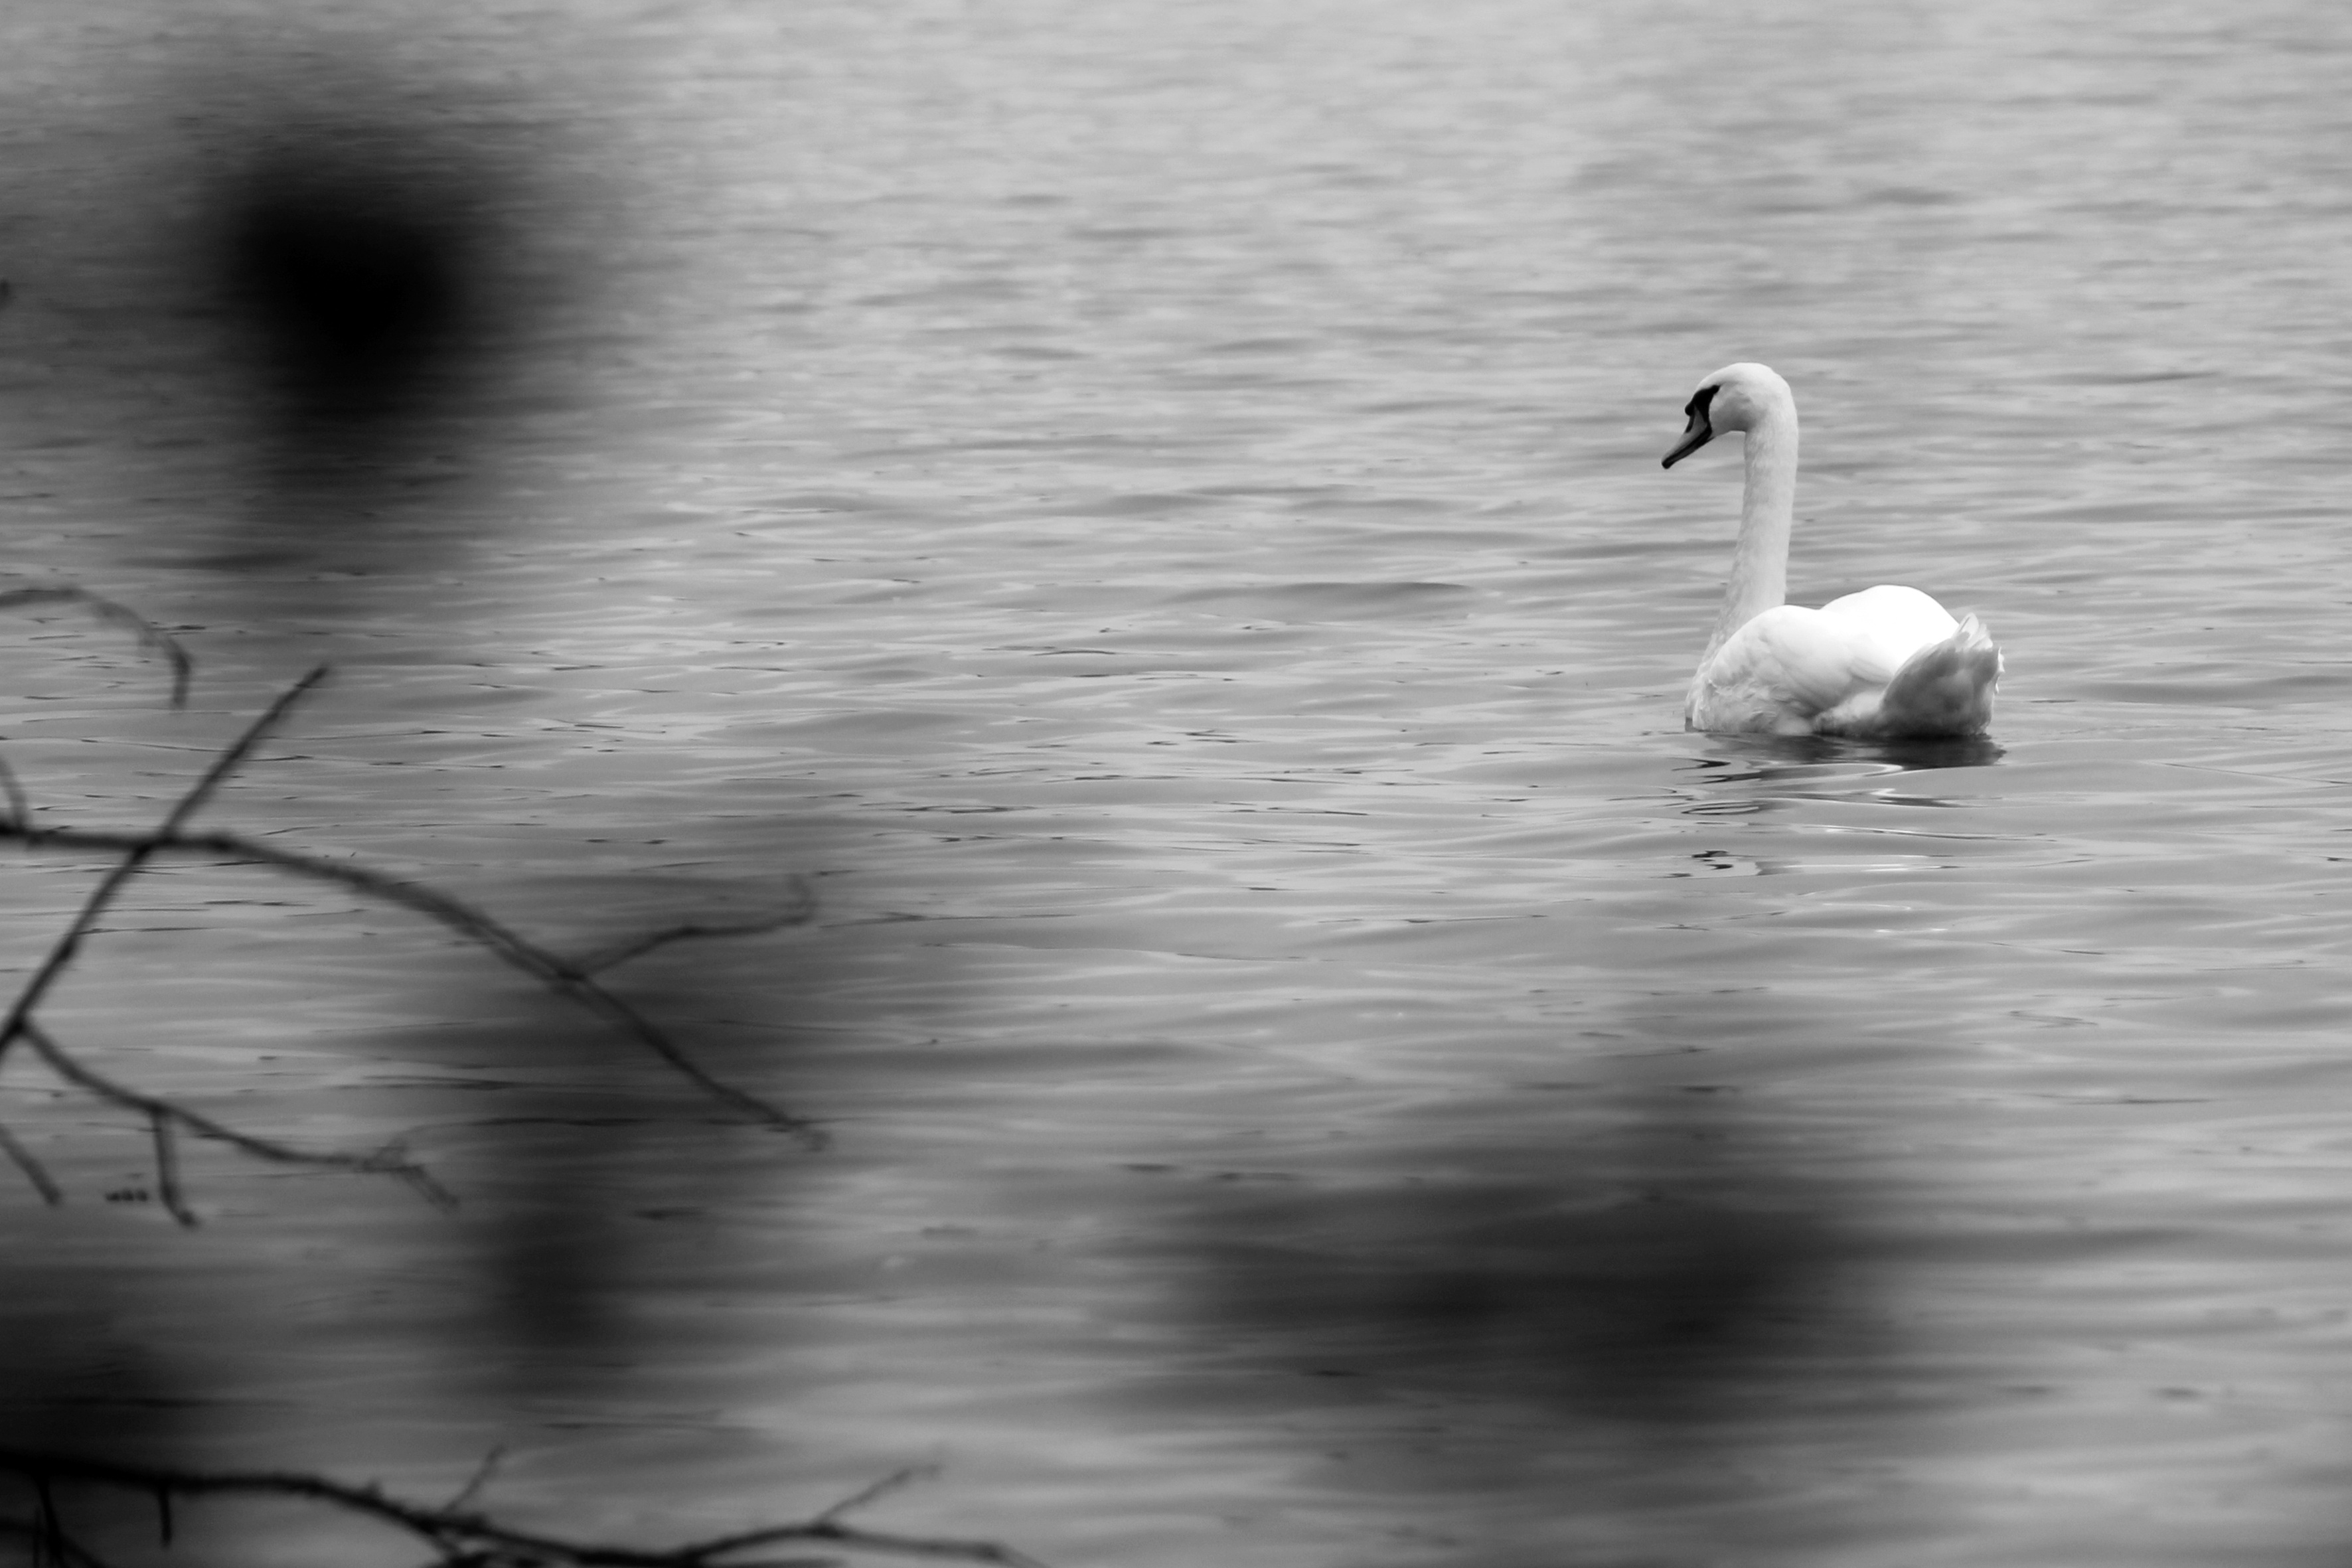
tree, water, nature, bird, wing, black and white, white, photography, river, reflection, monochrome, surface, trees, swan, vertebrate, waterfowl, water bird, south bohemia, monochrome photography, ducks geese and swans